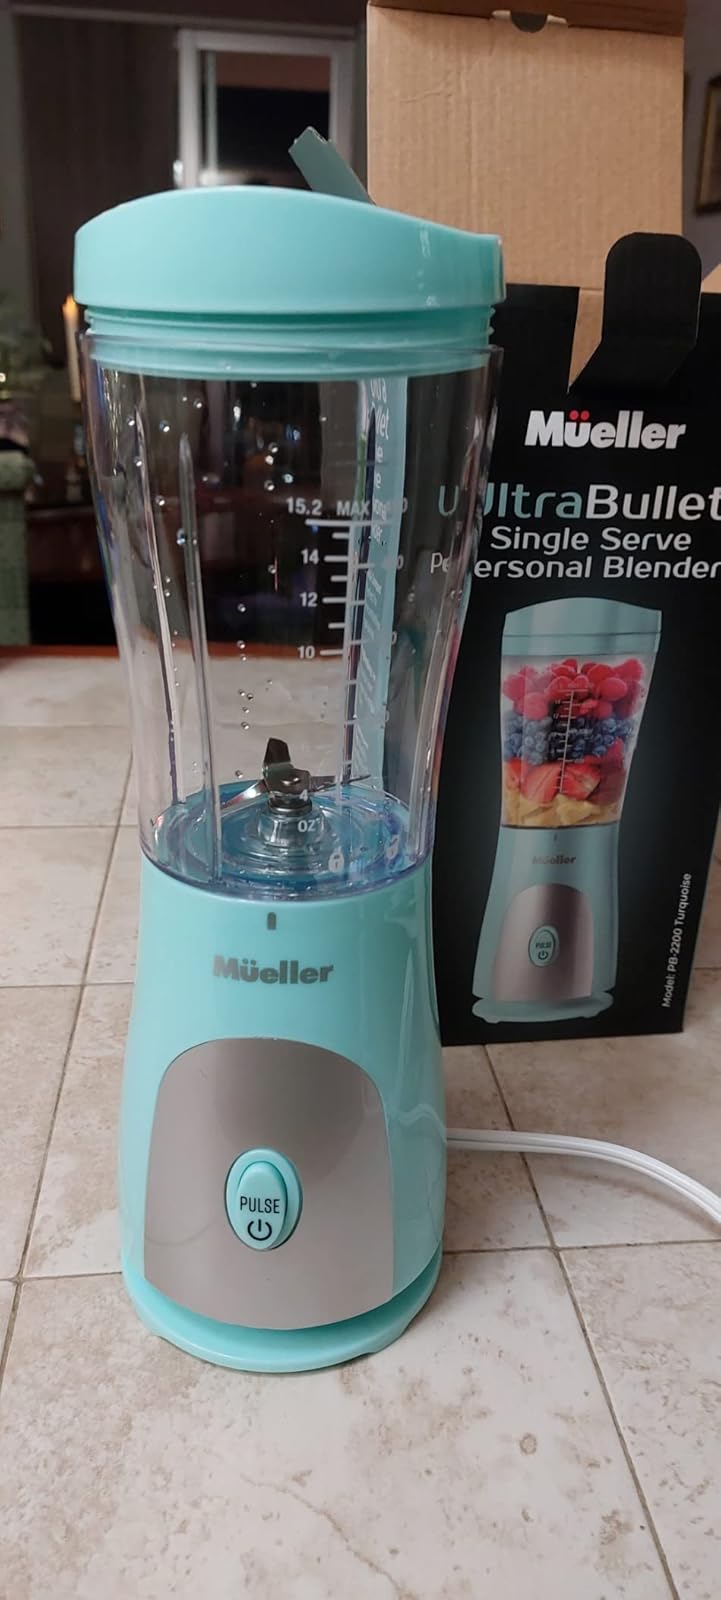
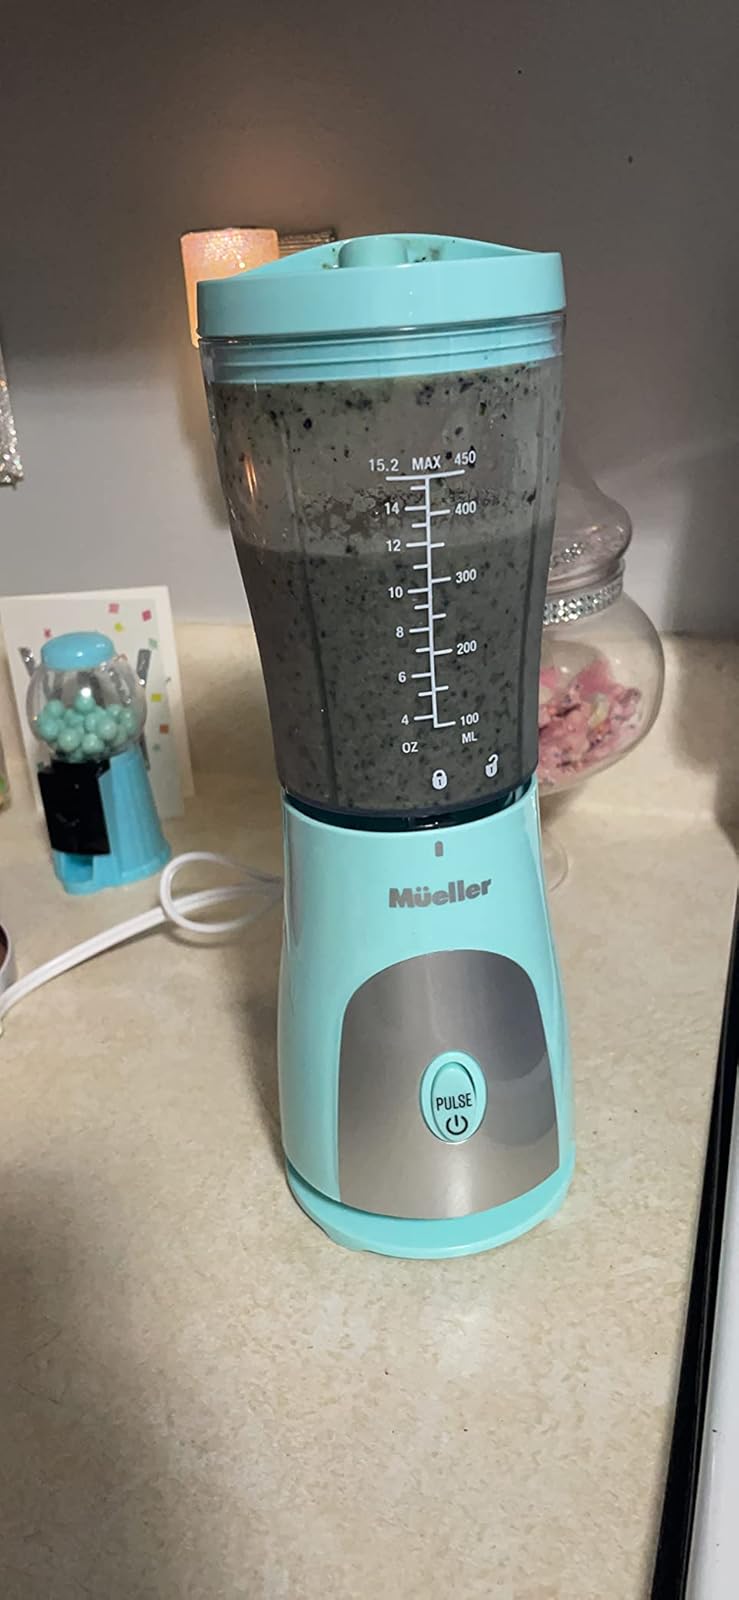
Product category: items_blender
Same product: yes